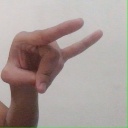
अक्षर: च